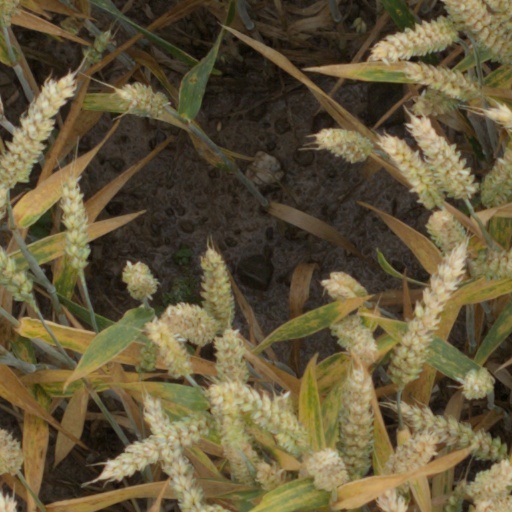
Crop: wheat